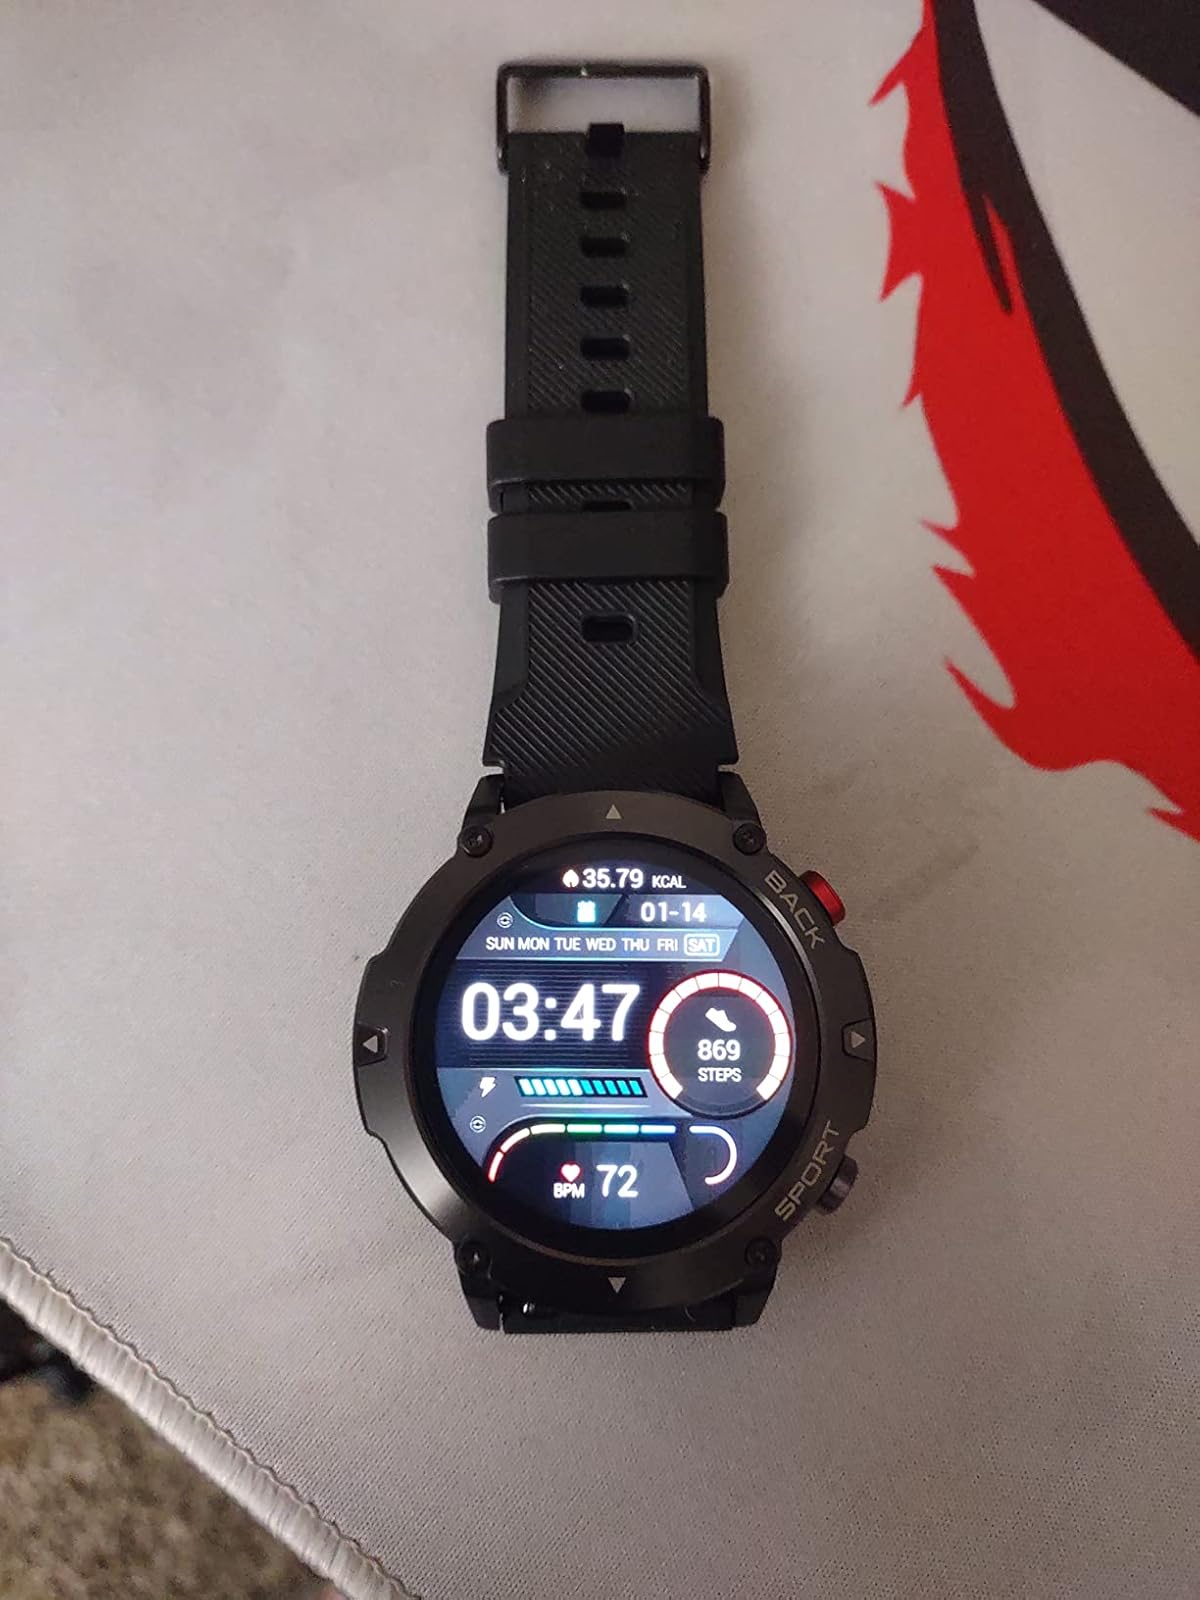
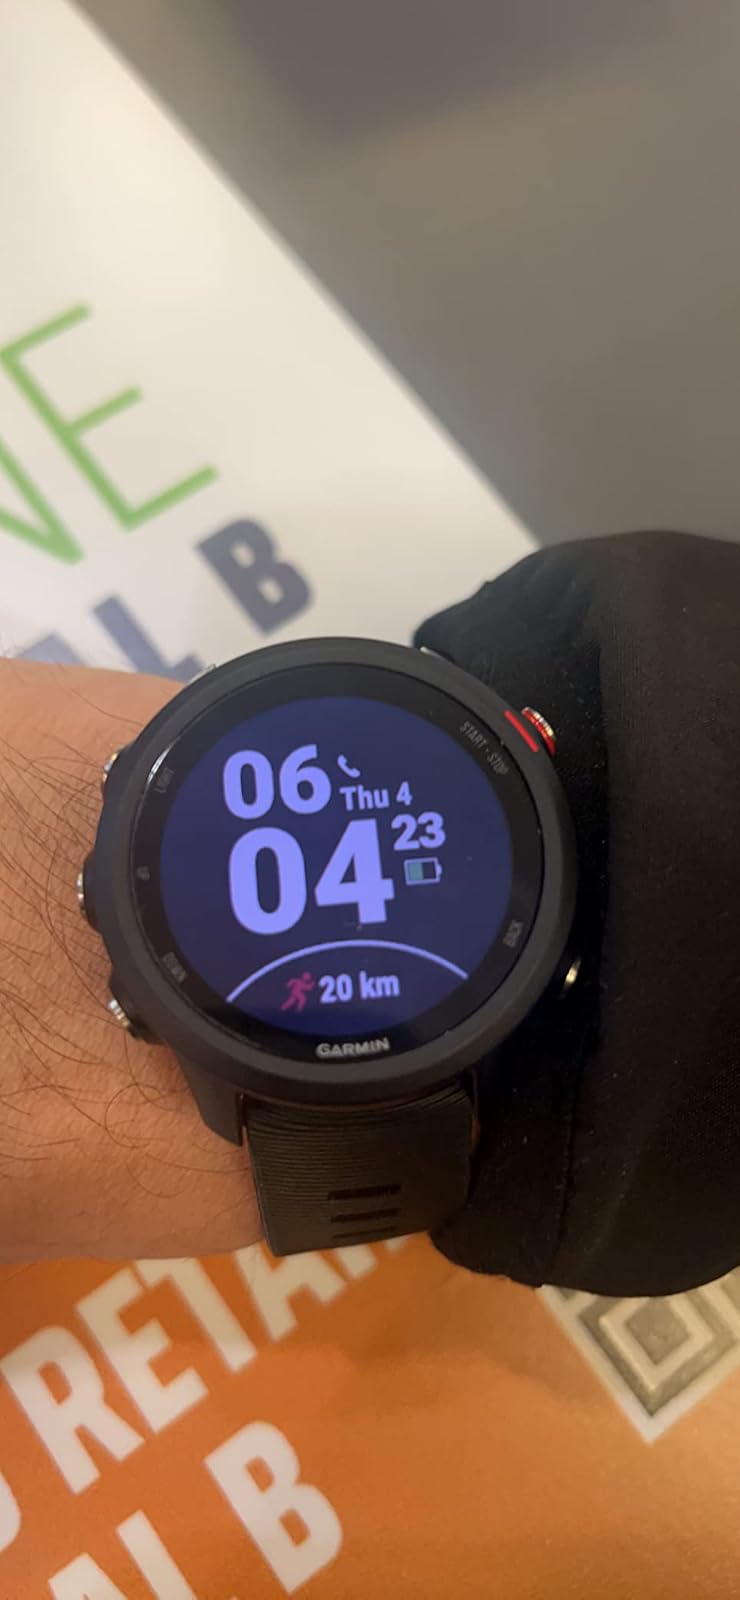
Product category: smartwatch
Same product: no